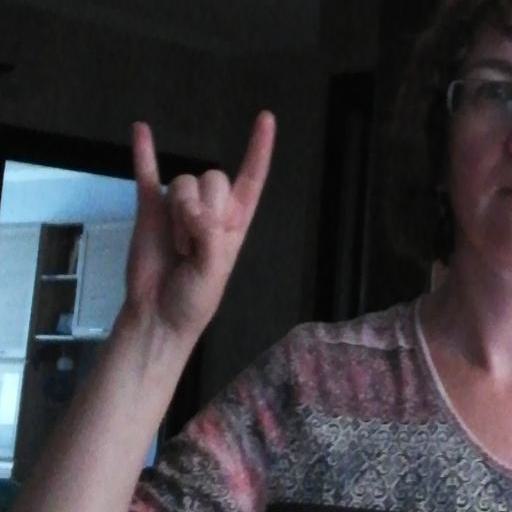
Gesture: rock